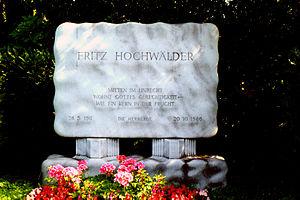
Fritz Hochwälder, né le 28 mai 1911 à Vienne et mort le 20 octobre 1986 à Zurich, est un dramaturge autrichien.